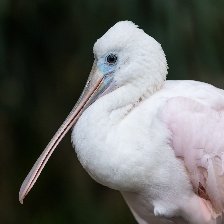
Species: ROSEATE SPOONBILL
Scientific name: PLATALEA AJAJA
ImageNet parent category: spoonbill